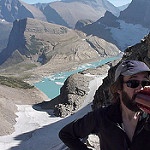
Scene: Outdoor